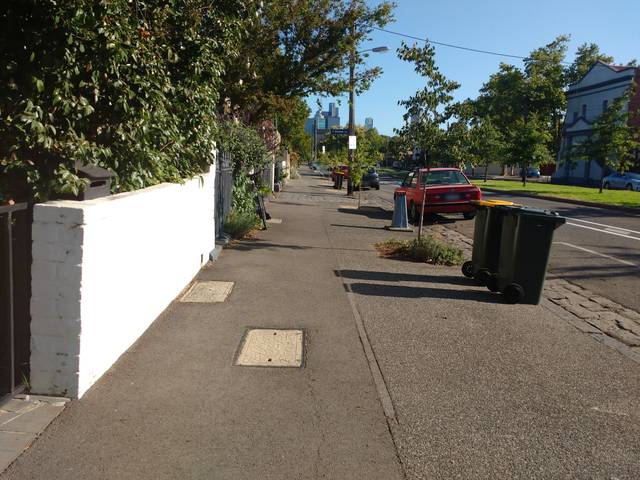
Region: Australia
Coordinates: -37.795, 144.974